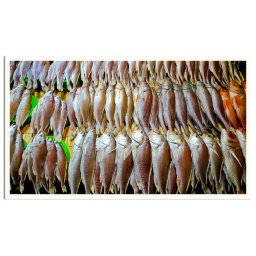
dried fish in a food stall in seoul street market in busan